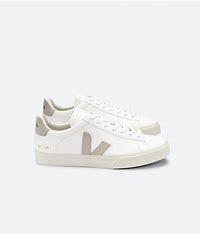
Brand: Veja
Model: 100